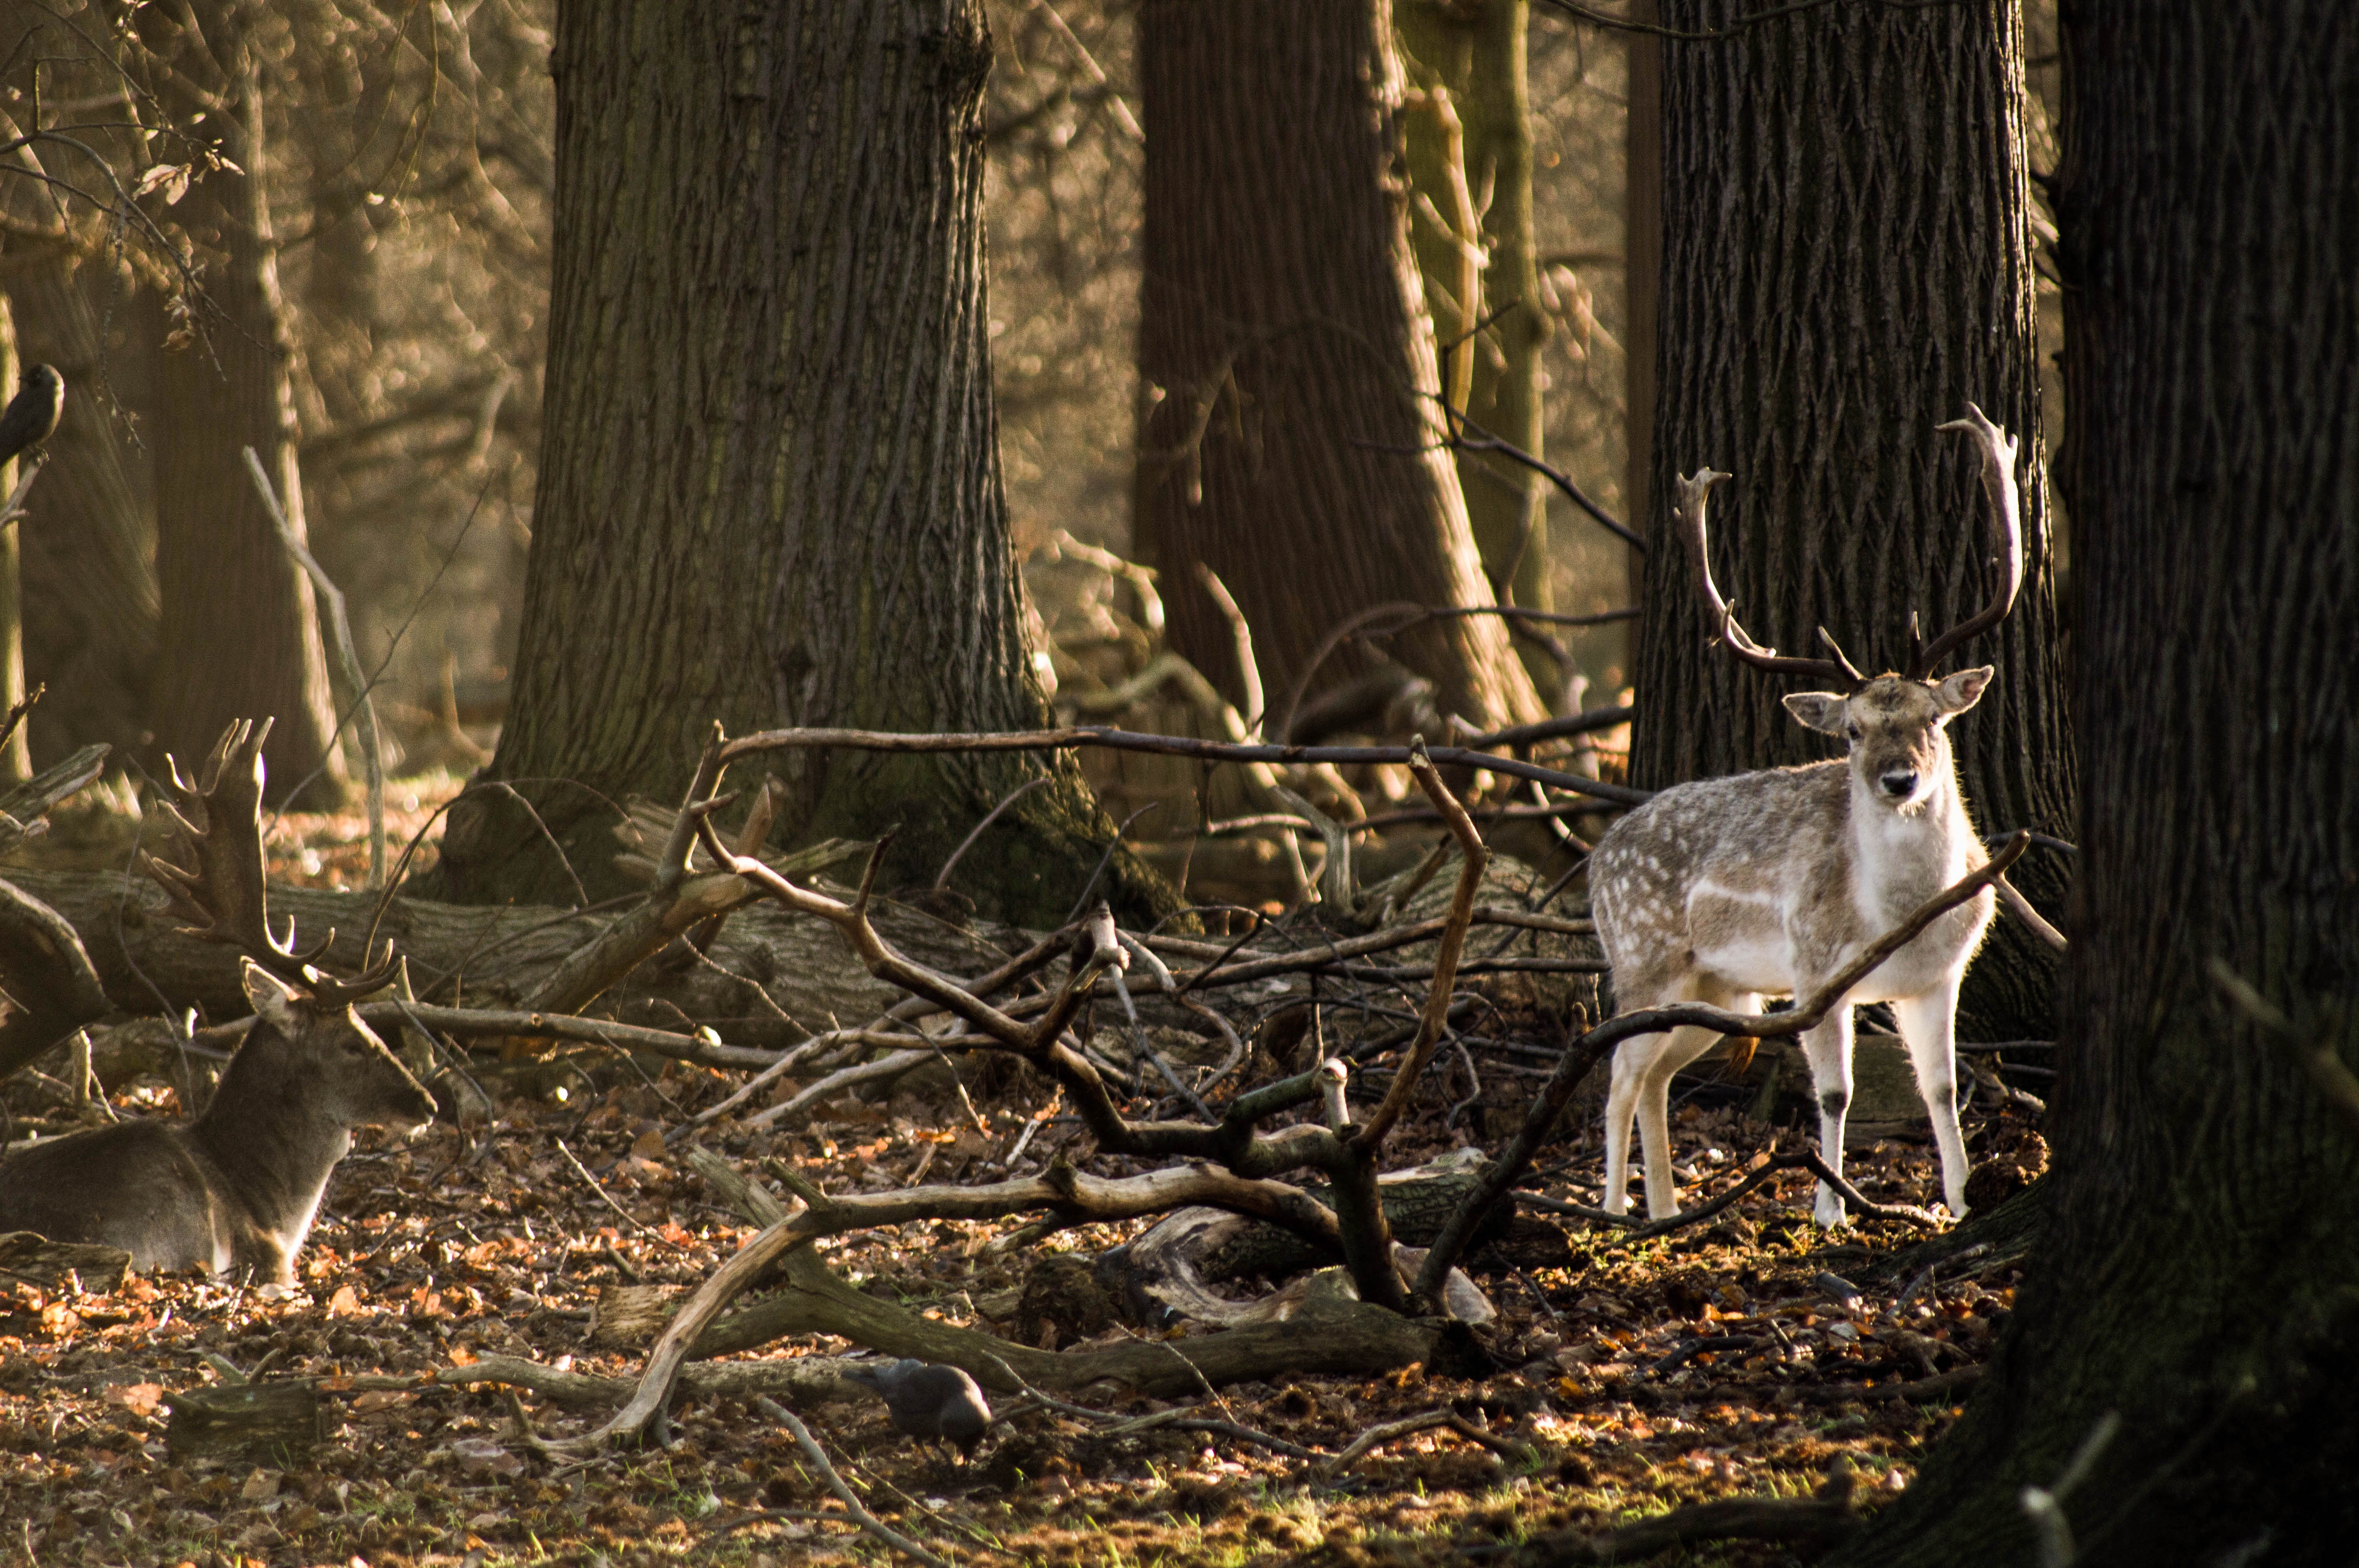
nature, forest, wildlife, deer, autumn, mammal, fauna, woodland, white tailed deer